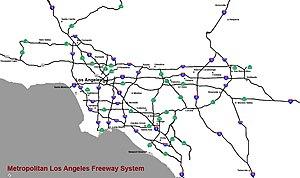
Los Angeles est la deuxième ville des États-Unis en nombre d'habitants après New York. Située dans le Sud de l'État de Californie, sur la côte du Pacifique, la ville est le siège du comté de Los Angeles.
La ville de Los Angeles est un centre majeur du transport individuel, de passager et du transport intermodal en Californie. La ville dispose d'un système d'autoroutes complexe, étendu, et très utilisé ; mais aussi de réseaux de bus, de métro et de métro léger importants. Cet article développe la question du transport dans la municipalité de Los Angeles et dans son aire urbaine, le Grand Los Angeles.